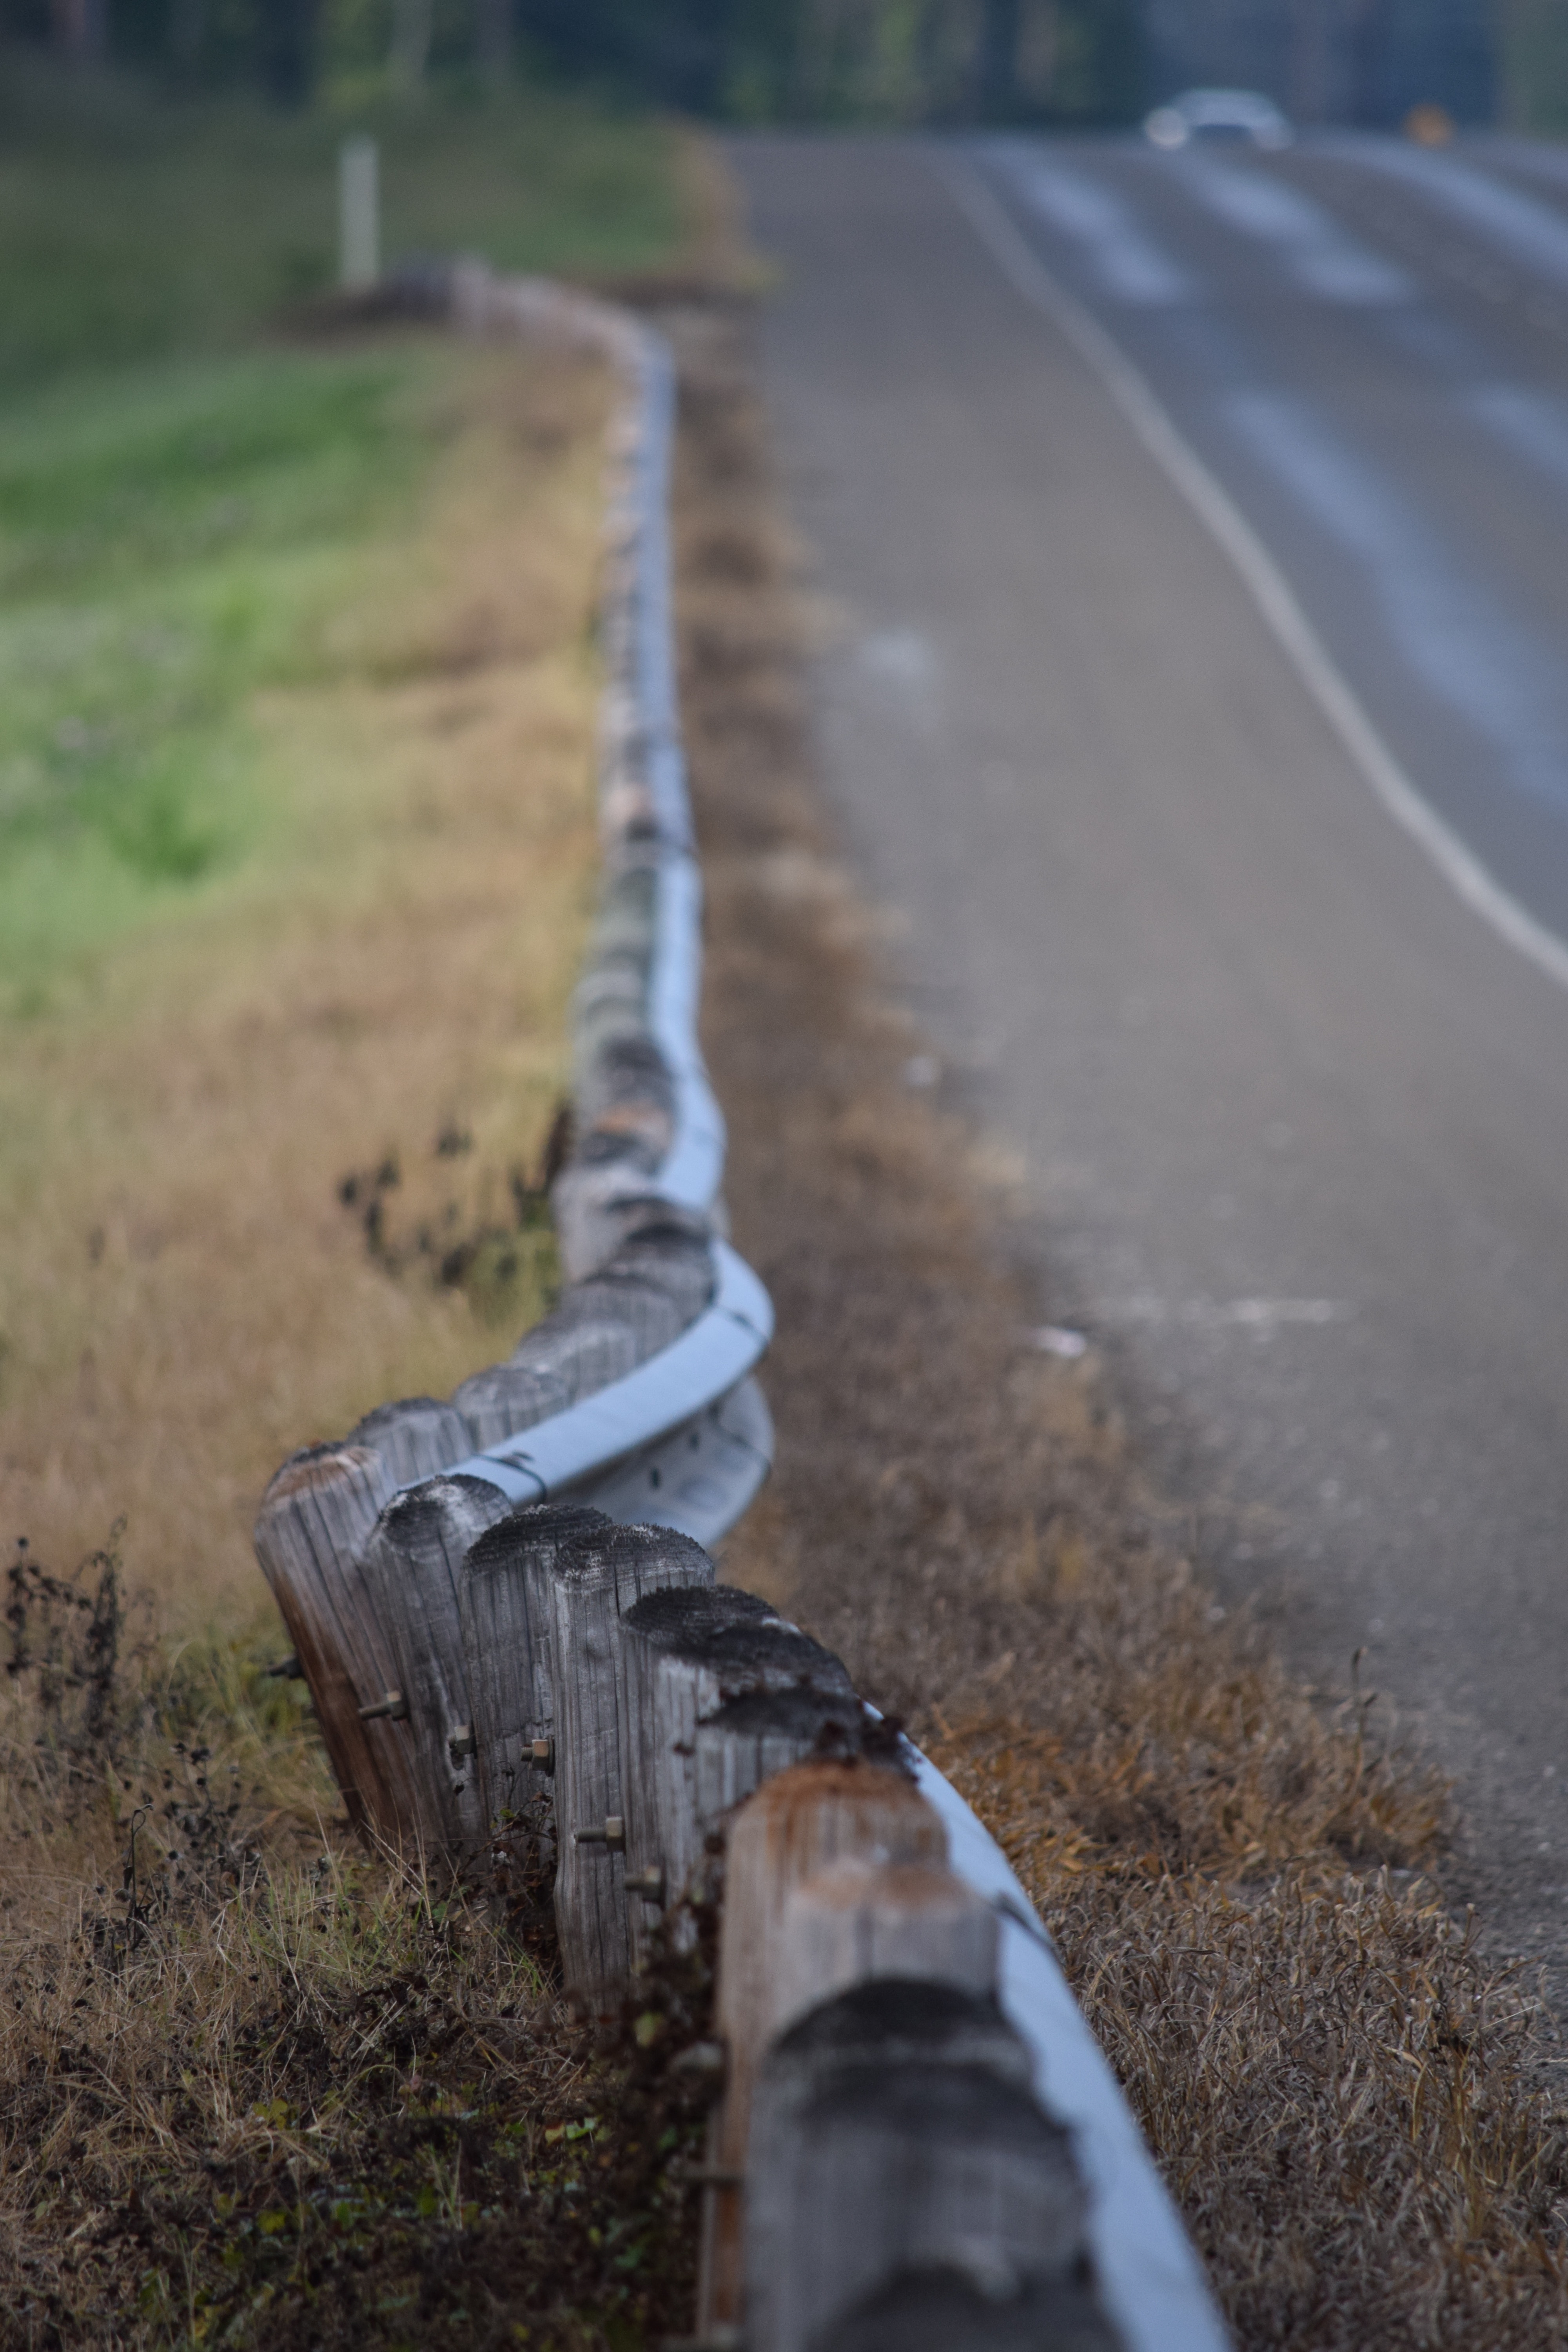
road, grass, soil, tree, infrastructure, asphalt, rural area, thoroughfare, drainage, guard rail, landscape, road surface